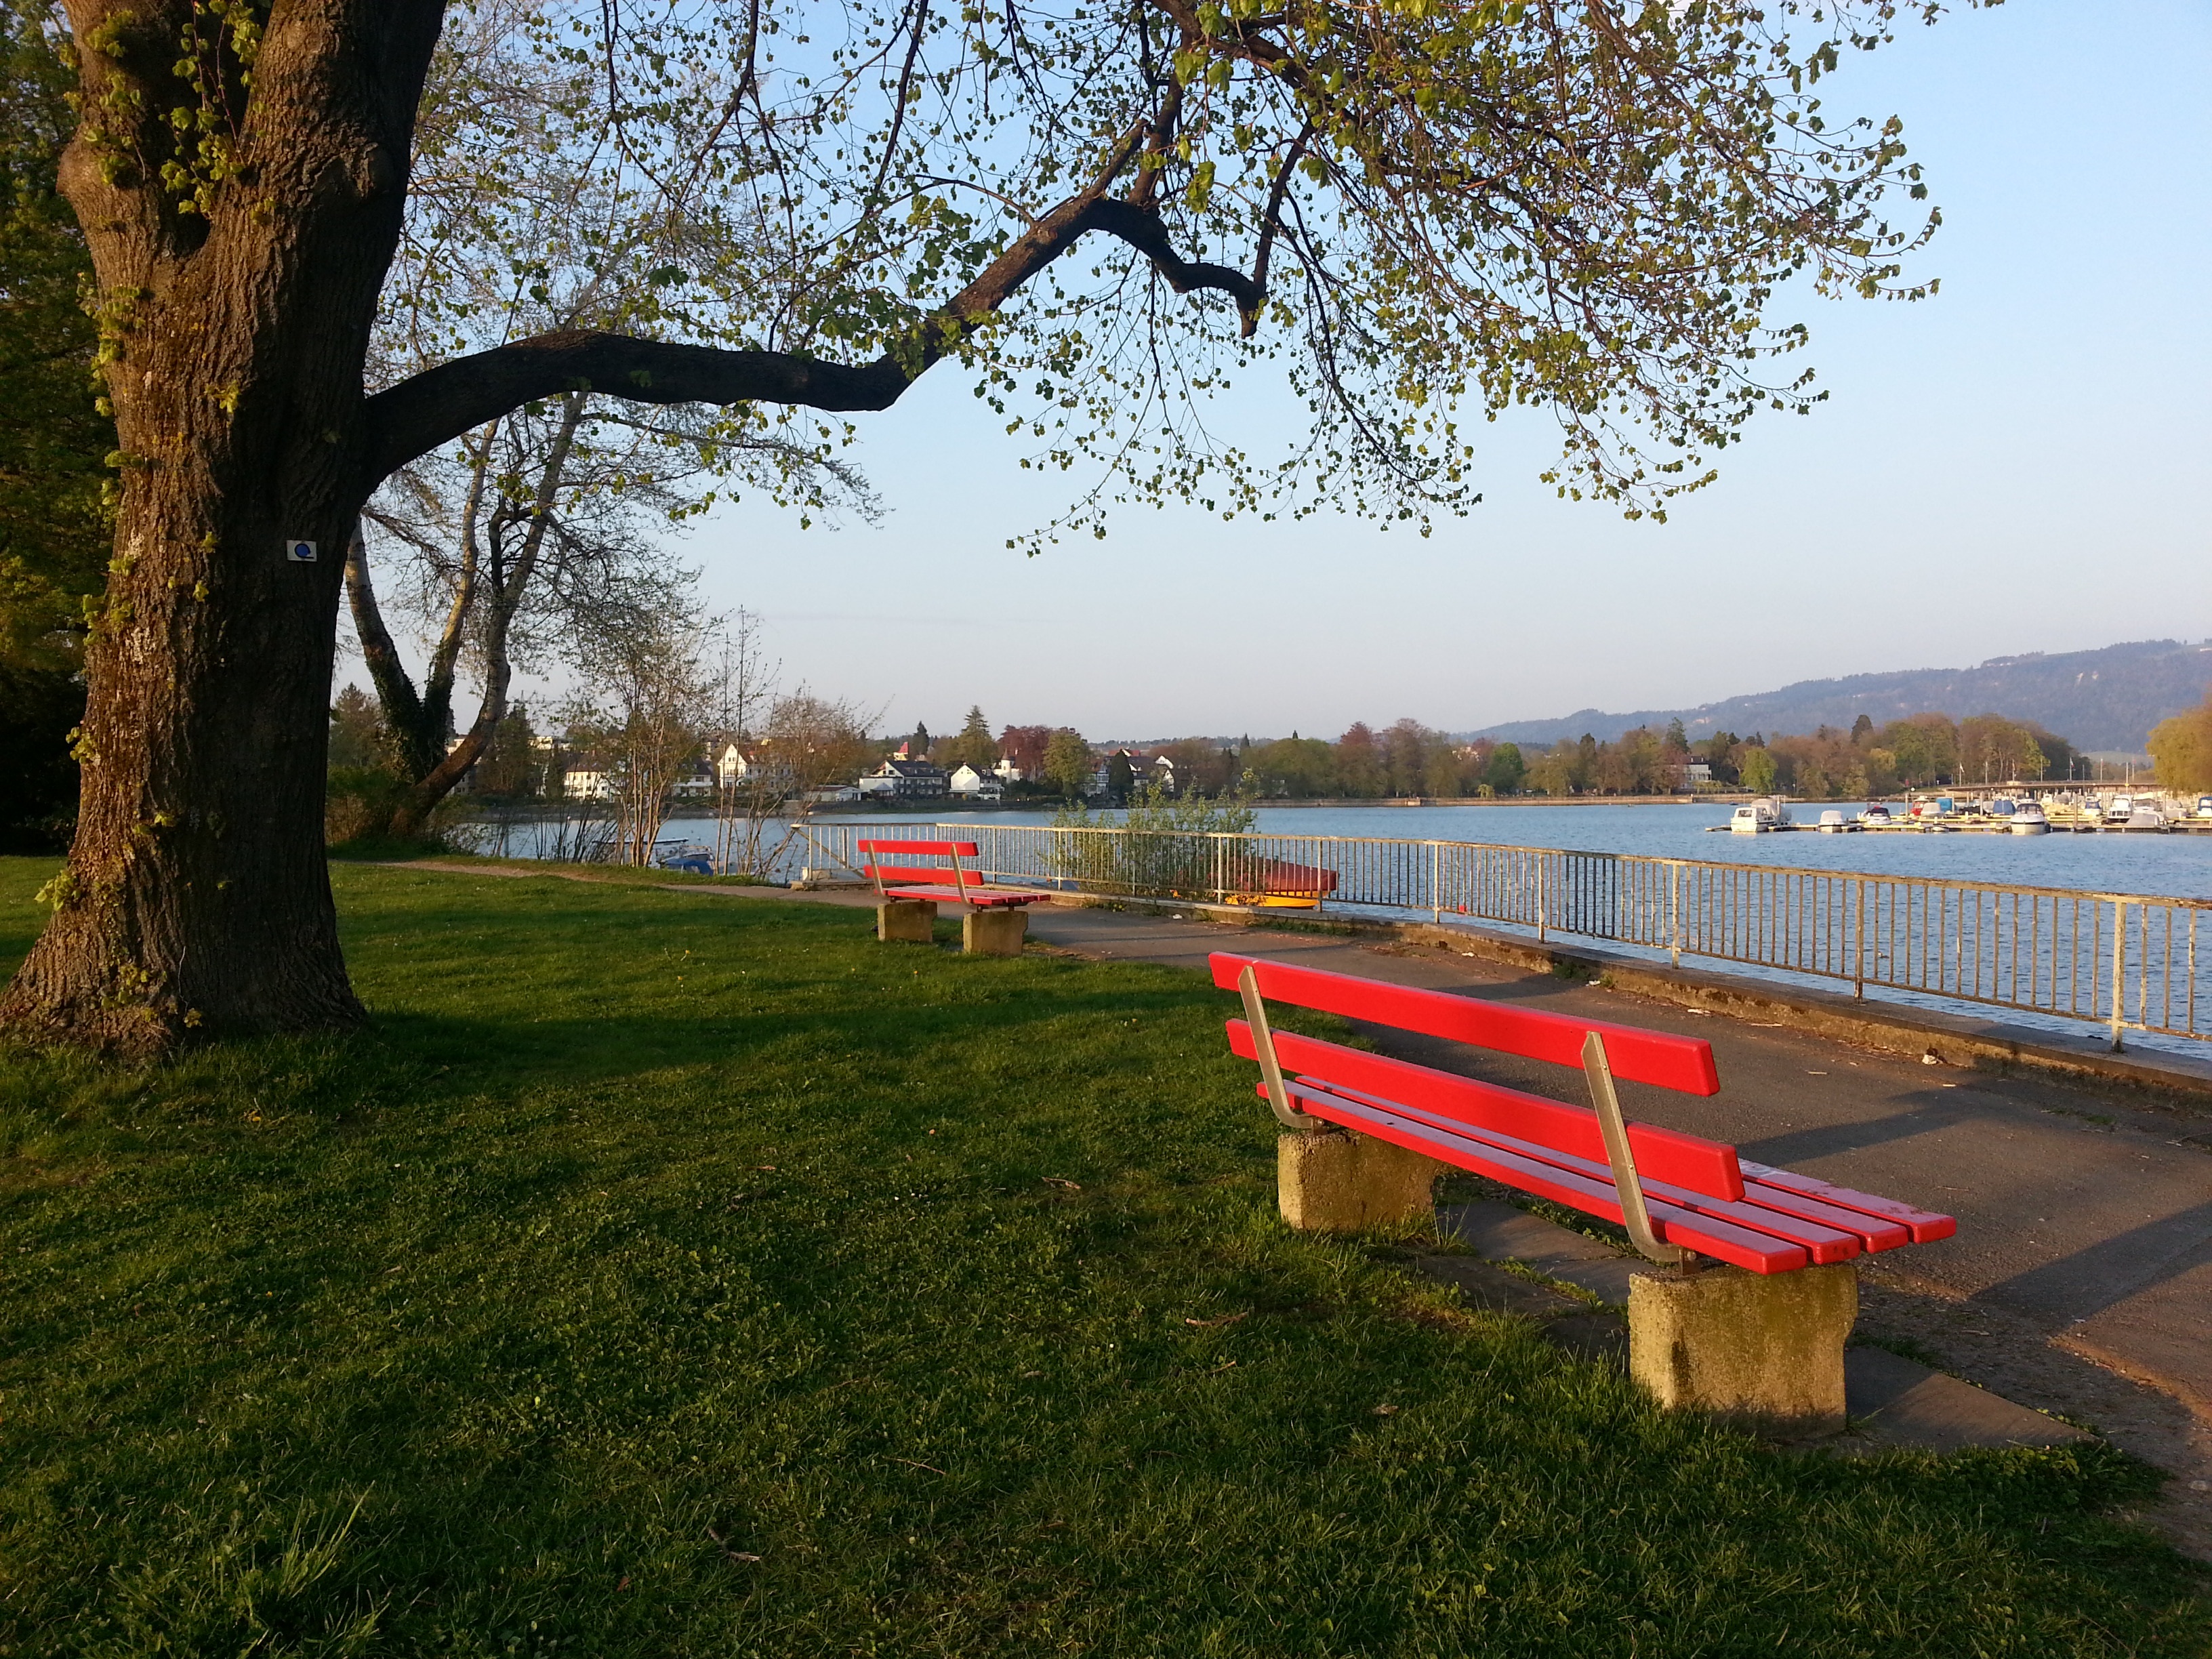
tree, grass, flower, seat, walkway, relax, park, backyard, rest, waterway, park bench, sit, bank, bavaria, out, silent, lake constance, rest pause, lindau, at the lake